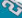
Number: 2